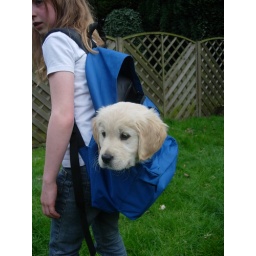
Alix is a female golden retriever and a service dog in training. Picture taken by her foster family.